Sky position (RA, Dec in degrees): 245.567, 6.947
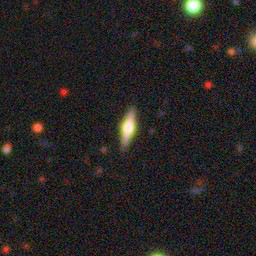
Galaxy morphology: Edge-on Galaxies with Bulge